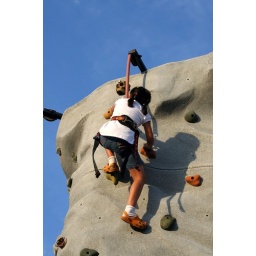
Kyra climbing up the rock wall at Scandinavian Days in Story City, Iowa. June 6, 2009.